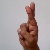
The image shows a hand gesture representing the letter 'R' in Indian Sign Language.